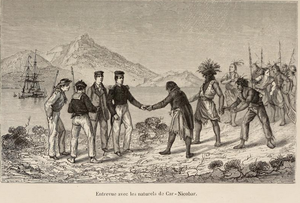
Arthur Mangin, Voyages et Découvertes outre-mer au XIXe siècle, illustrations par Durand-Brager, 1863 ː Les îles Nicobar.
Les îles Nicobar sont un archipel de la mer d'Andaman, dans le nord-est de l'océan Indien.